David Winnie

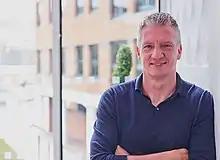
David Winnie in 2021

David Peter Winnie (born 26 October 1966) is a Scottish former football player and manager of Dumbarton. He is presently a solicitor based in central London.